Ana Oramas

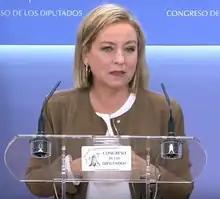
Ana Oramas in 2019

Ana María Oramas González-Moro (born 17 July 1959) is a Spanish politician who has been a member of the Parliament of the Canary Islands from 1991 to 1999, and since 2023. She was a member of the Santa Cruz de Tenerife City Council from 1979 to 1991, mayor of San Cristóbal de La Laguna from 1999 to 2008, and a member of the Congress of Deputies from 2007 to 2023. She is a member of the Canarian Coalition.